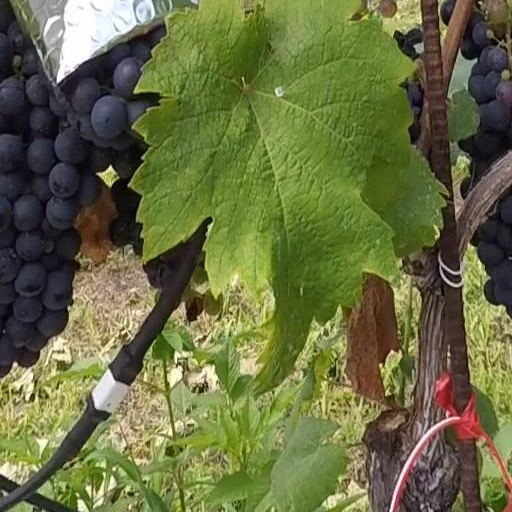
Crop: grape